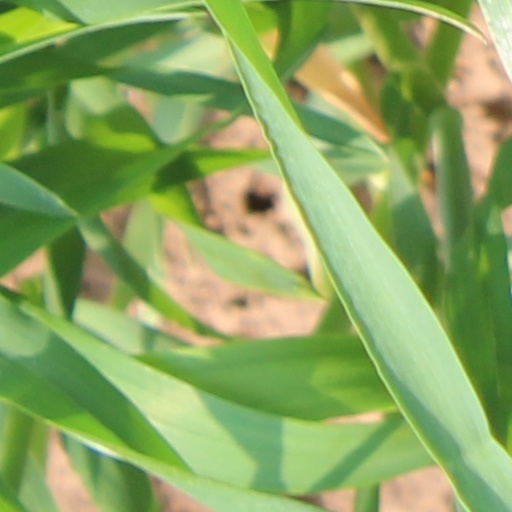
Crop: wheat